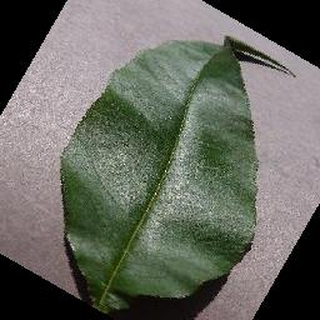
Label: healthy_peach